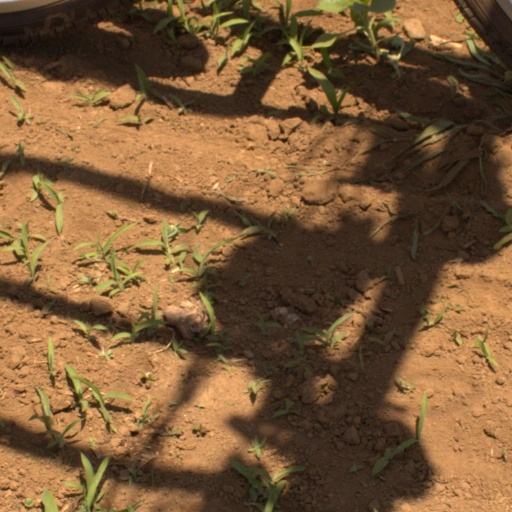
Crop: Jerusalem artichoke